Drain, Maine-et-Loire

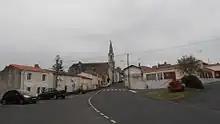
Drain

Drain is a former commune in the Maine-et-Loire department in western France. On 15 December 2015, it was merged into the new commune Orée-d'Anjou.